Psychological operations (United States)

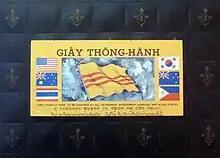
Safe conduct pass.

The Air National Guard provides support for Psychological Operations using a modified C-130 Hercules aircraft named "EC-130 COMMANDO SOLO", operated by the 193d Special Operations Wing. The purpose of COMMANDO SOLO is to provide an aerial platform for broadcast media on both television and radio. The media broadcast is created by various agencies and organizations. As part of the broader function of information operations, COMMANDO SOLO can also jam the enemy's broadcasts to his own people, or his psychological warfare broadcasting.